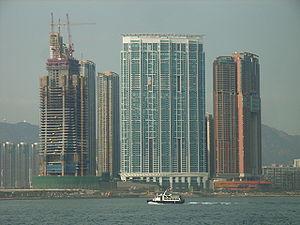
The HarbourSide est un gratte-ciel résidentiel faisant partie du projet Union Square à Hong Kong.